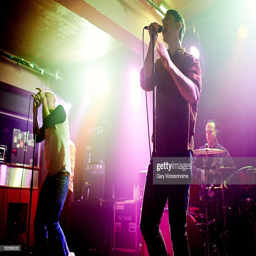
musical artist and singer performs on stage .